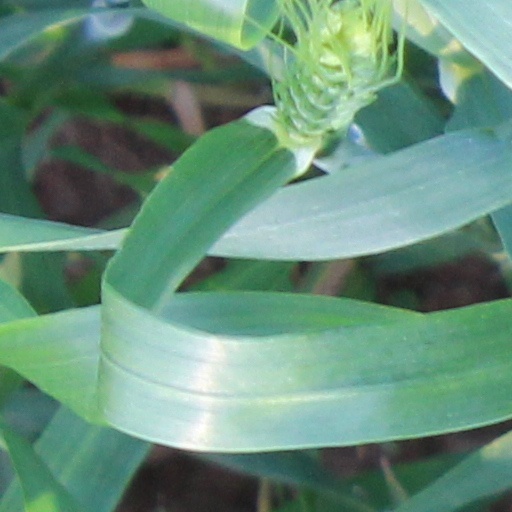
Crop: wheat